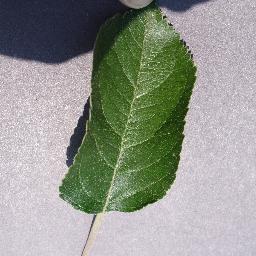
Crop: apple
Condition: healthy